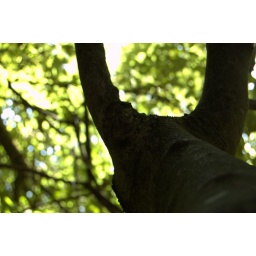
A random tree in the forest at the end of the street